Robert Redford filmography

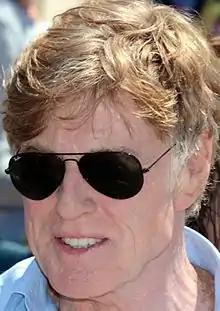
Redford at the 2013 Cannes Film Festival.

This is the filmography of the American actor, director, producer and activist Robert Redford.